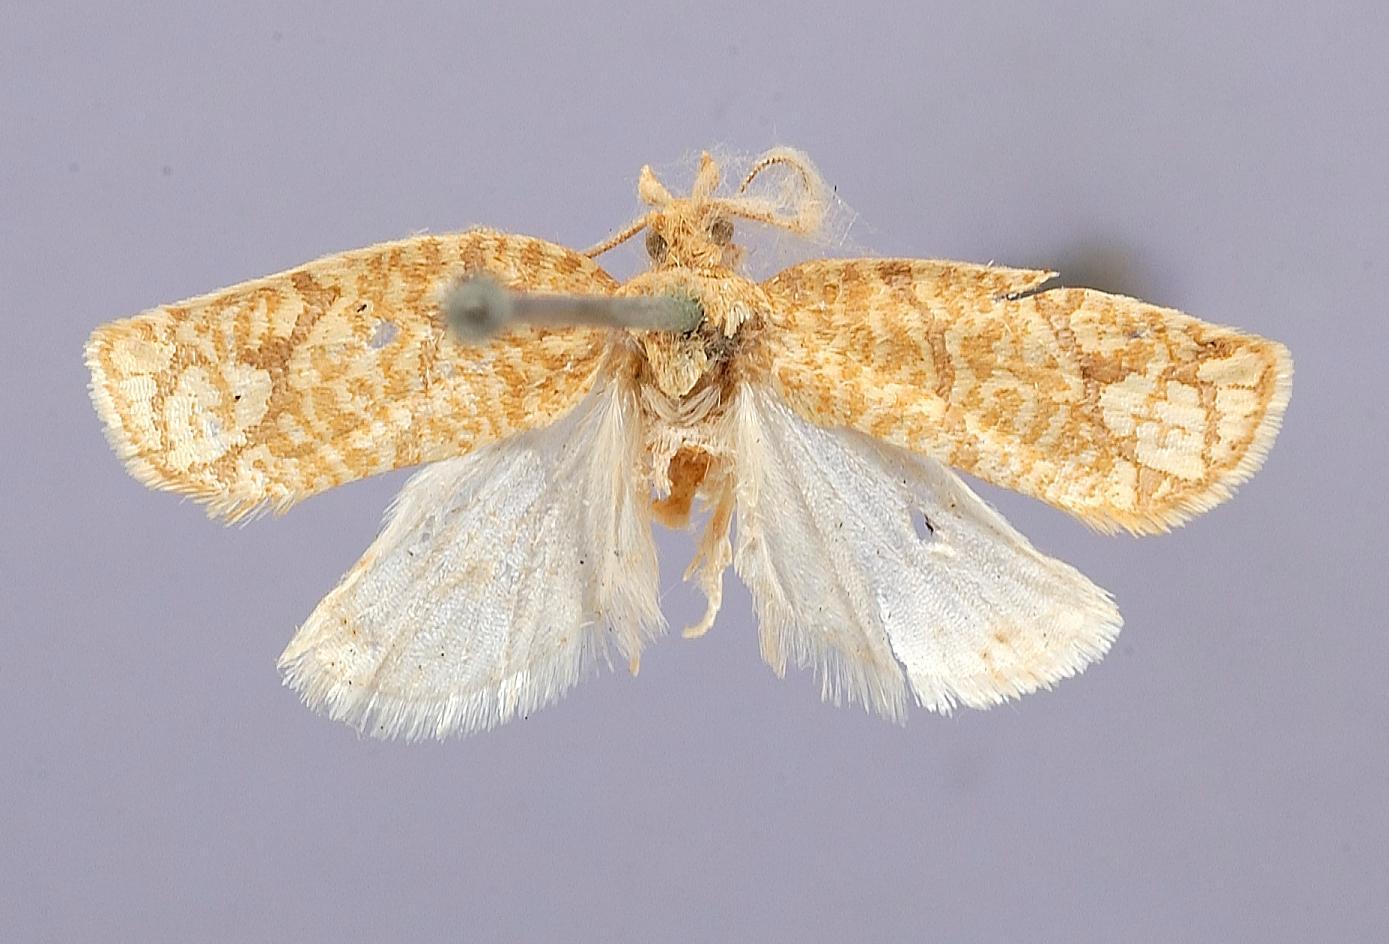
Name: Tortrix quercifoliana
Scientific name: Tortrix quercifoliana Fitch, 1858
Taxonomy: Animalia, Arthropoda, Insecta, Lepidoptera, Tortricidae
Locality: [Not Stated], New York, United States
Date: [Not Stated]